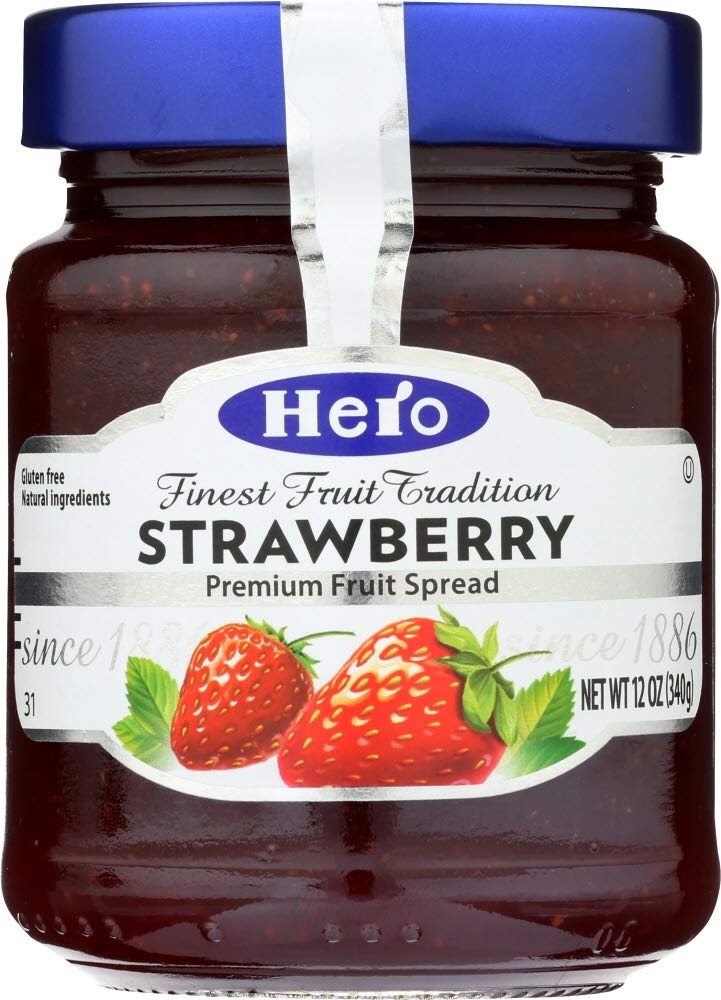
Item Name: Hero Fruit Sprd Strwbry
Bullet Point 1: Hero Strawberry Fruit Spread 12 oz
Bullet Point 2: All Natural Ingredients
Bullet Point 3: No High Fructose Corn Syrup
Bullet Point 4: No Artificial Flavors, Colors, or Preservatives
Bullet Point 5: Pack of 3
Product Description: Hero Fruit Spread Strawberry 12 OZ Hero Fruit Spreads have been around for over 120 years and draw heavily on Swiss tradition. All Hero "Classica" Premium Fruit Spreads are all-natural, contain no high fructose corn syrup, artificial flavors, colors, or preservatives, and are certified kosher by the Orthodox Union.
Value: 3.0
Unit: Count

Price: 4.085